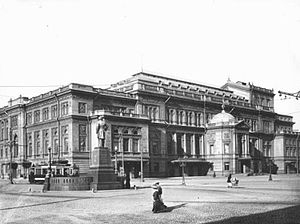
Sankt Petersborg Konservatorium
Teaterplads og konservatoriet i 1913.
N.A. Rimsky-Korsakov Sankt Petersborg Statskonservatorium er et musikkonservatorium i Sankt Petersborg. I 2004 havde konservatoriet omkring 275 ansatte og 1.400 studerende.